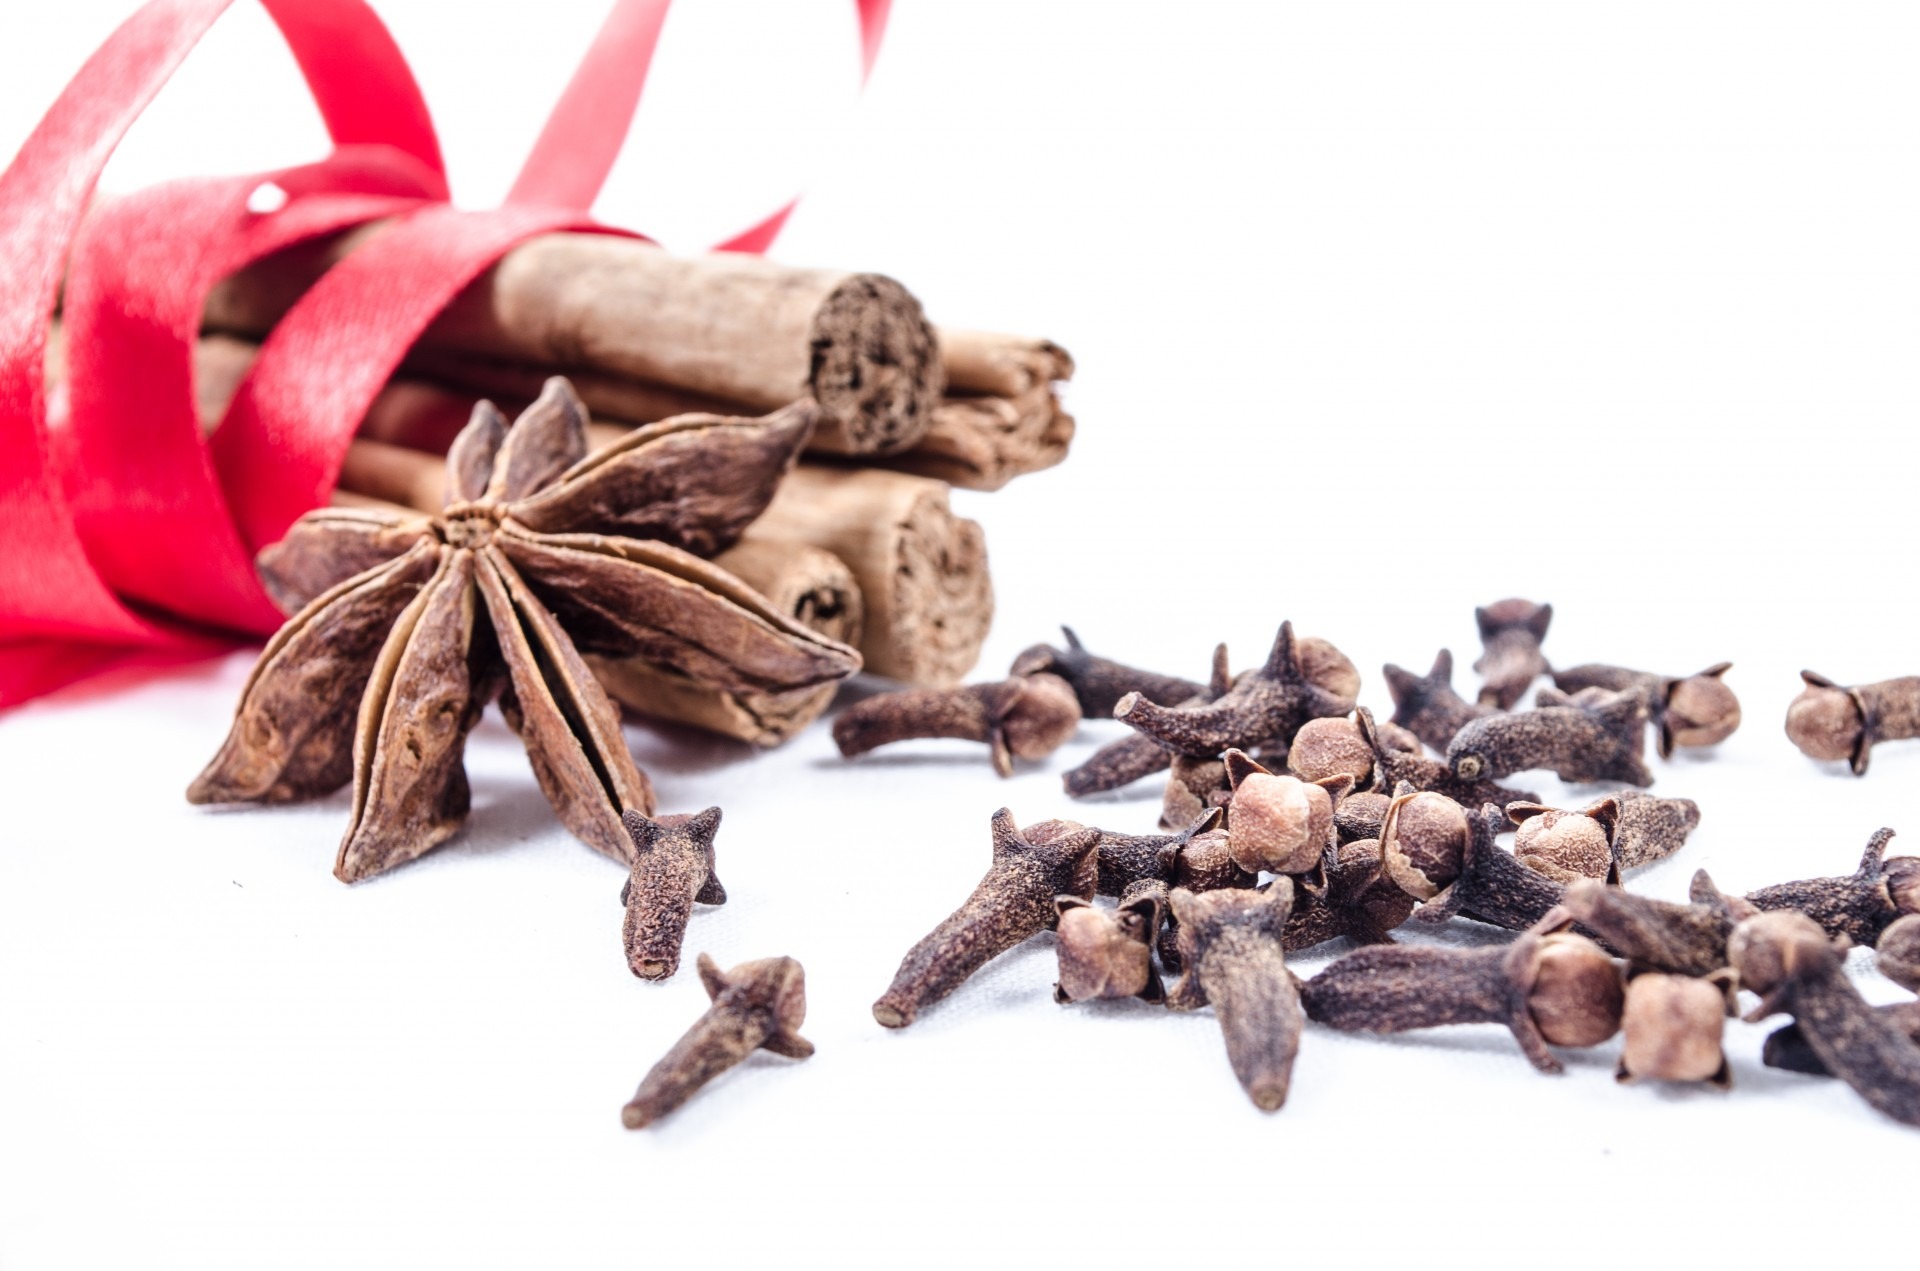
star, aroma, decoration, food, chinese, spice, herb, produce, natural, brown, drink, christmas, cinnamon, clove, caffeine, condiment, background, horizontal, fragrant, organic, stick, aromatic, flavor, anise, star anise, flavoring, aniseed, badian